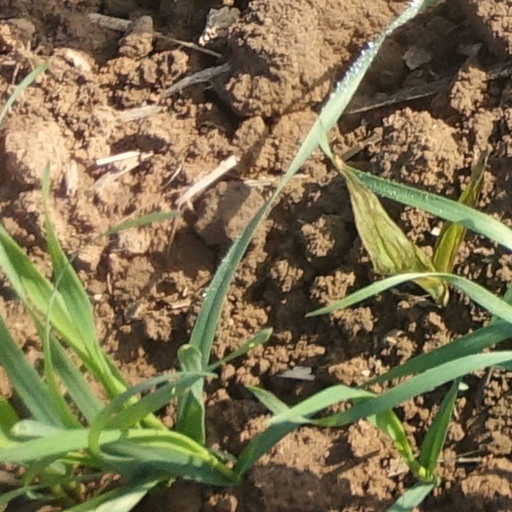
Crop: wheat